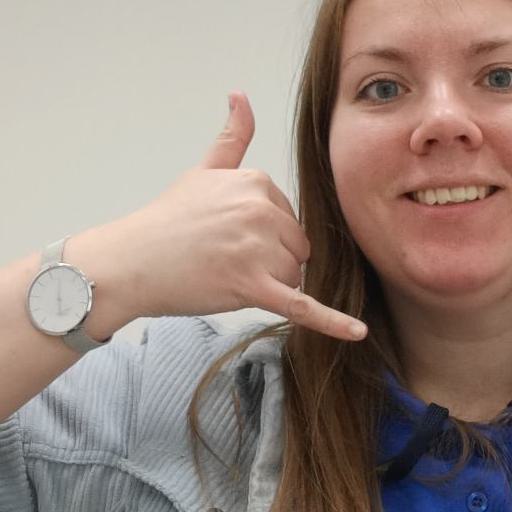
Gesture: call